Simon Birch

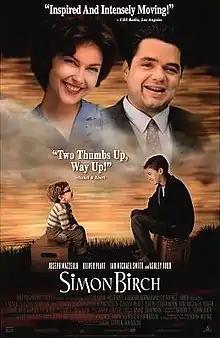
Theatrical release poster

Simon Birch is a 1998 American comedy-drama film loosely based on the 1989 novel "A Prayer for Owen Meany" by John Irving and written for the screen and directed by Mark Steven Johnson in his directorial debut. The film stars Ian Michael Smith, Joseph Mazzello, Jim Carrey, Ashley Judd, and Oliver Platt. It omitted much of the latter half of the novel and altered the ending.